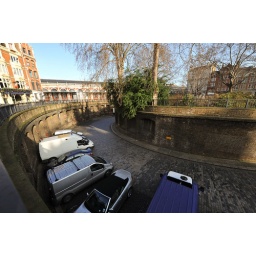
Interesting car park. There's a pub, interesting building or historical item of interest everywhere you turn in London.